Vortioxetine

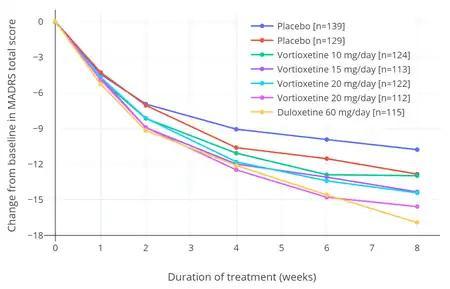
Effectiveness of vortioxetine at 10, 15, and 20 mg/day versus placebo and duloxetine at 60 mg/day in the treatment of major depressive disorder in adults over 8 weeks (measured by improvement on the Montgomery–Åsberg Depression Rating Scale) in two randomized controlled trials. Changes in MADRS total score from baseline at week 8 were –10.8 to –12.8 for placebo, –13.0 to –15.6 for vortioxetine, and –16.9 for duloxetine.

Vortioxetine is contraindicated in those taking monoamine oxidase inhibitors (MAOIs), due to the possibility of serotonin syndrome.